1953 London to Christchurch air race

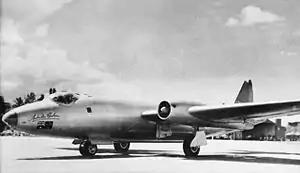
Wing Commander Cuming's RAAF Canberra B20, competitor "4", during a refuelling stop at Colombo, Ceylon

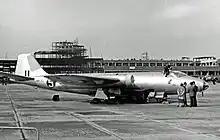
Squadron Leader Raw's RAAF Canberra B20, competitor "5", at London Airport awaiting the race

Canterbury International Air Race Council was formed in Christchurch in 1948 to plan the race, together with the British Royal Aero Club. It was divided into an outright Speed Section, and a Handicap Section for commercial-type transport aircraft. Each plane was allowed to select its own route, as long as it was generally south-east, and any necessary intermediate stops. Several planes dropped out before it began; this left five military turbojet bombers and three propeller-driven transport planes.